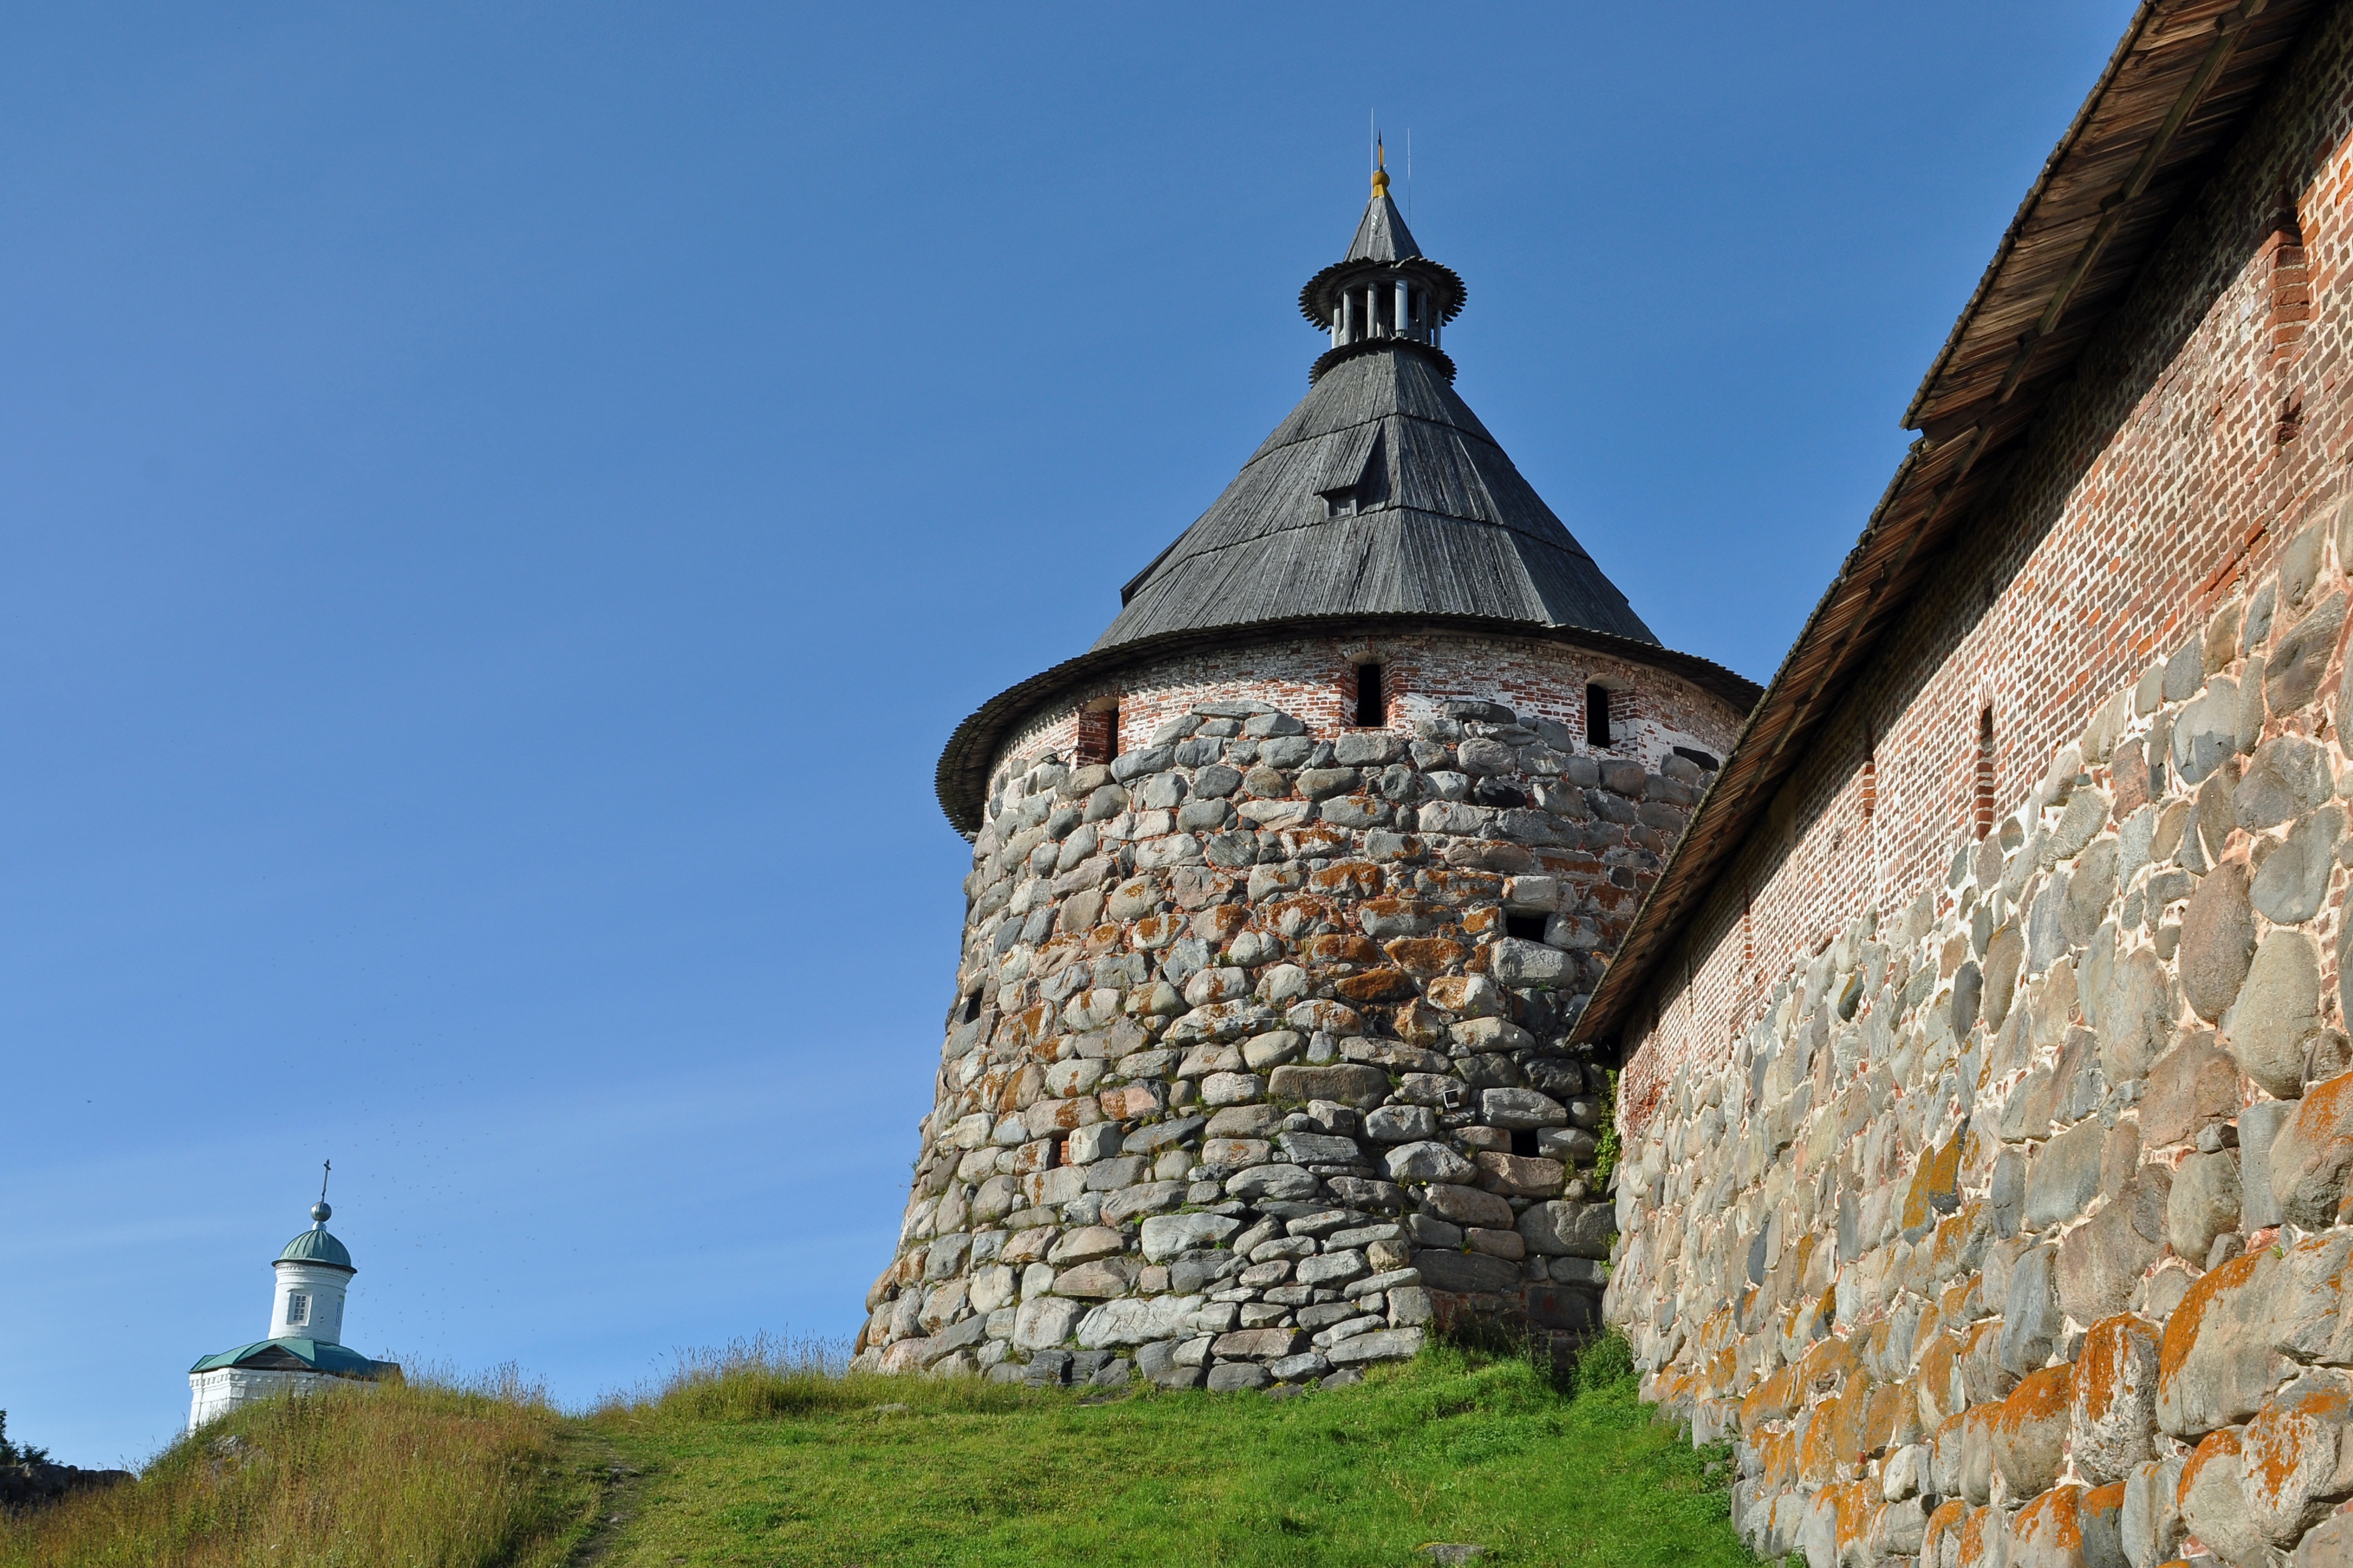
building, chateau, village, tower, religion, castle, landmark, church, chapel, place of worship, bell tower, steeple, monastery, history, christianity, orthodox, russia, middle ages, historic site